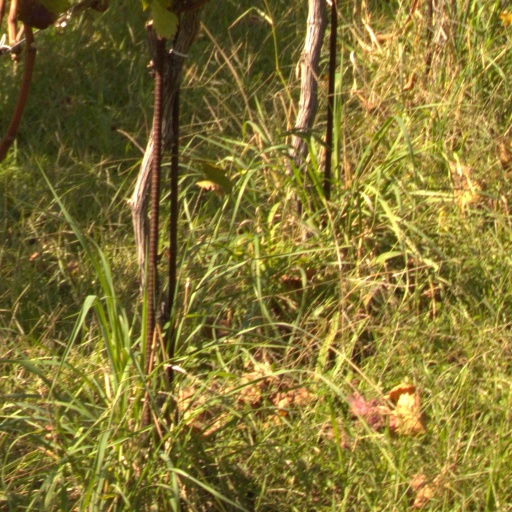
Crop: grape